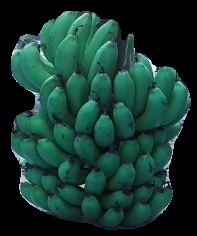
Variety: pachbale
Grade: grade2